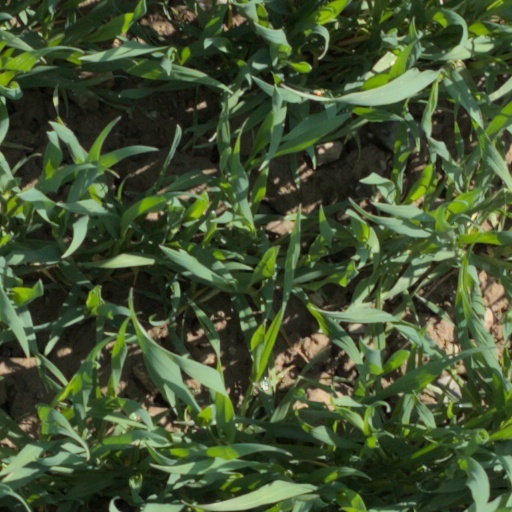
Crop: wheat